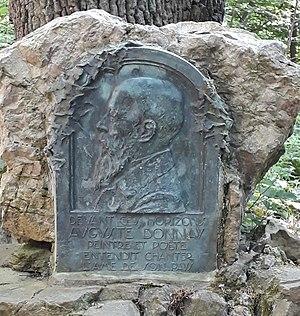
Mémorial Auguste Donnay Il est situé Bois des Manants à 4130 Esneux (Méry) - Belgique Il a été réalisé par Georges Petit et inauguré le4 septembre 1927
Auguste Donnay, né le 23 mars 1862 à Liège et mort en 1921 à Jette-Saint-Pierre, est un peintre belge.
Georges Petit, né le 14 mars 1879 à Lille, de parents liégeois, et mort le 28 décembre 1958 à Ampsin, est un sculpteur belge et un militant wallon.